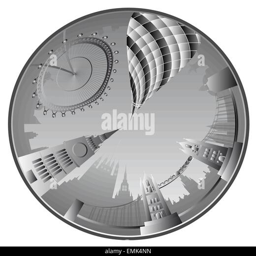
vector illustration of the landmarks looks like ring